Saimyō-ji (Kora)

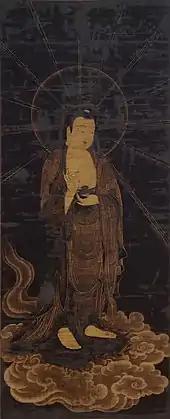
Color painting of a representation of a Buddha, standing on a cloud, on a black background.

The foundations of Saimyō-ji are uncertain. According to the temple's legend, in the year 834, the monk Sanshū, while on a meditative walk along the western shore of Lake Biwa, saw purple clouds in the eastern sky across the lake. A dazzling light suddenly appeared. The monk, interpreting this phenomenon as a sign of celestial power, crossed the lake and found a pond from which the light emitted. In response to his prayers, he had a vision of Nikkō Bosatsu, Gakkō Bosatsu, Yakushi Nyōrai, and the Twelve Heavenly Generals. Hearing of this miraculous event, Emperor Ninmyō ordered a temple to be built at this location, and as this miracle illuminated the heavens to the west of the imperial capital, the temple was named .